History of chemistry

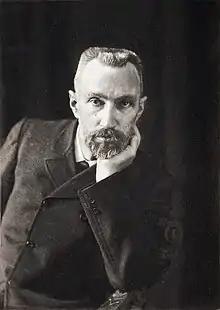
Pierre Curie, known for his work on radioactivity as well as on ferromagnetism, paramagnetism, and diamagnetism; notably Curie's law and Curie point

Marie Skłodowska-Curie was a Polish-born French physicist and chemist who is famous for her pioneering research on radioactivity. She and her husband are considered to have laid the cornerstone of the nuclear age with their research on radioactivity. Marie was fascinated with the work of Henri Becquerel, a French physicist who discovered in 1896 that uranium casts off rays similar to the X-rays discovered by Wilhelm Röntgen. Marie Curie began studying uranium in late 1897 and theorized, according to a 1904 article she wrote for "Century" magazine, "that the emission of rays by the compounds of uranium is a property of the metal itself—that it is an atomic property of the element uranium independent of its chemical or physical state." Curie took Becquerel's work a few steps further, conducting her own experiments on uranium rays. She discovered that the rays remained constant, no matter the condition or form of the uranium. The rays, she theorized, came from the element's atomic structure. This revolutionary idea created the field of atomic physics and the Curies coined the word "radioactivity" to describe the phenomenon.